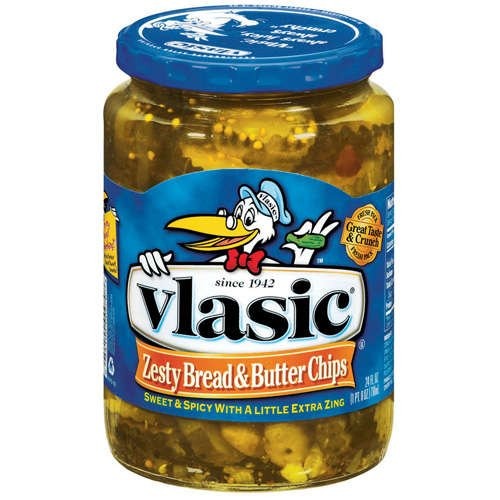
Item Name: Vlasic Zesty Bread & Butter Pickle Chips 24oz Glass Jar (Pack of 4)
Bullet Point: Pack of 4
Product Description: Vlasic
Value: 4.0
Unit: Jar

Price: 5.7